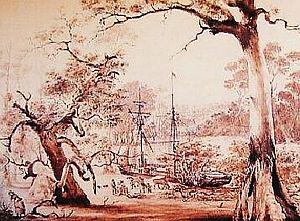
John Pascoe Fawkner fut un des premiers pionniers de la région de Melbourne ; il fut aussi un homme d'affaires et un homme politique du Victoria, en Australie. En 1835, il aida un groupe de colons libres à se rendre de Tasmanie sur le continent australien à bord de sa goélette Enterprize. Ce groupe atteignit la baie de Port Phillip et remonta le fleuve Yarra, pour fonder une colonie, qui devint la cité de Melbourne.
L'histoire de Melbourne détaille le développement de cette cité depuis le début de la colonisation jusqu'à son épanouissement en un centre commercial et financier moderne, seconde plus grande cité de l'Australie.